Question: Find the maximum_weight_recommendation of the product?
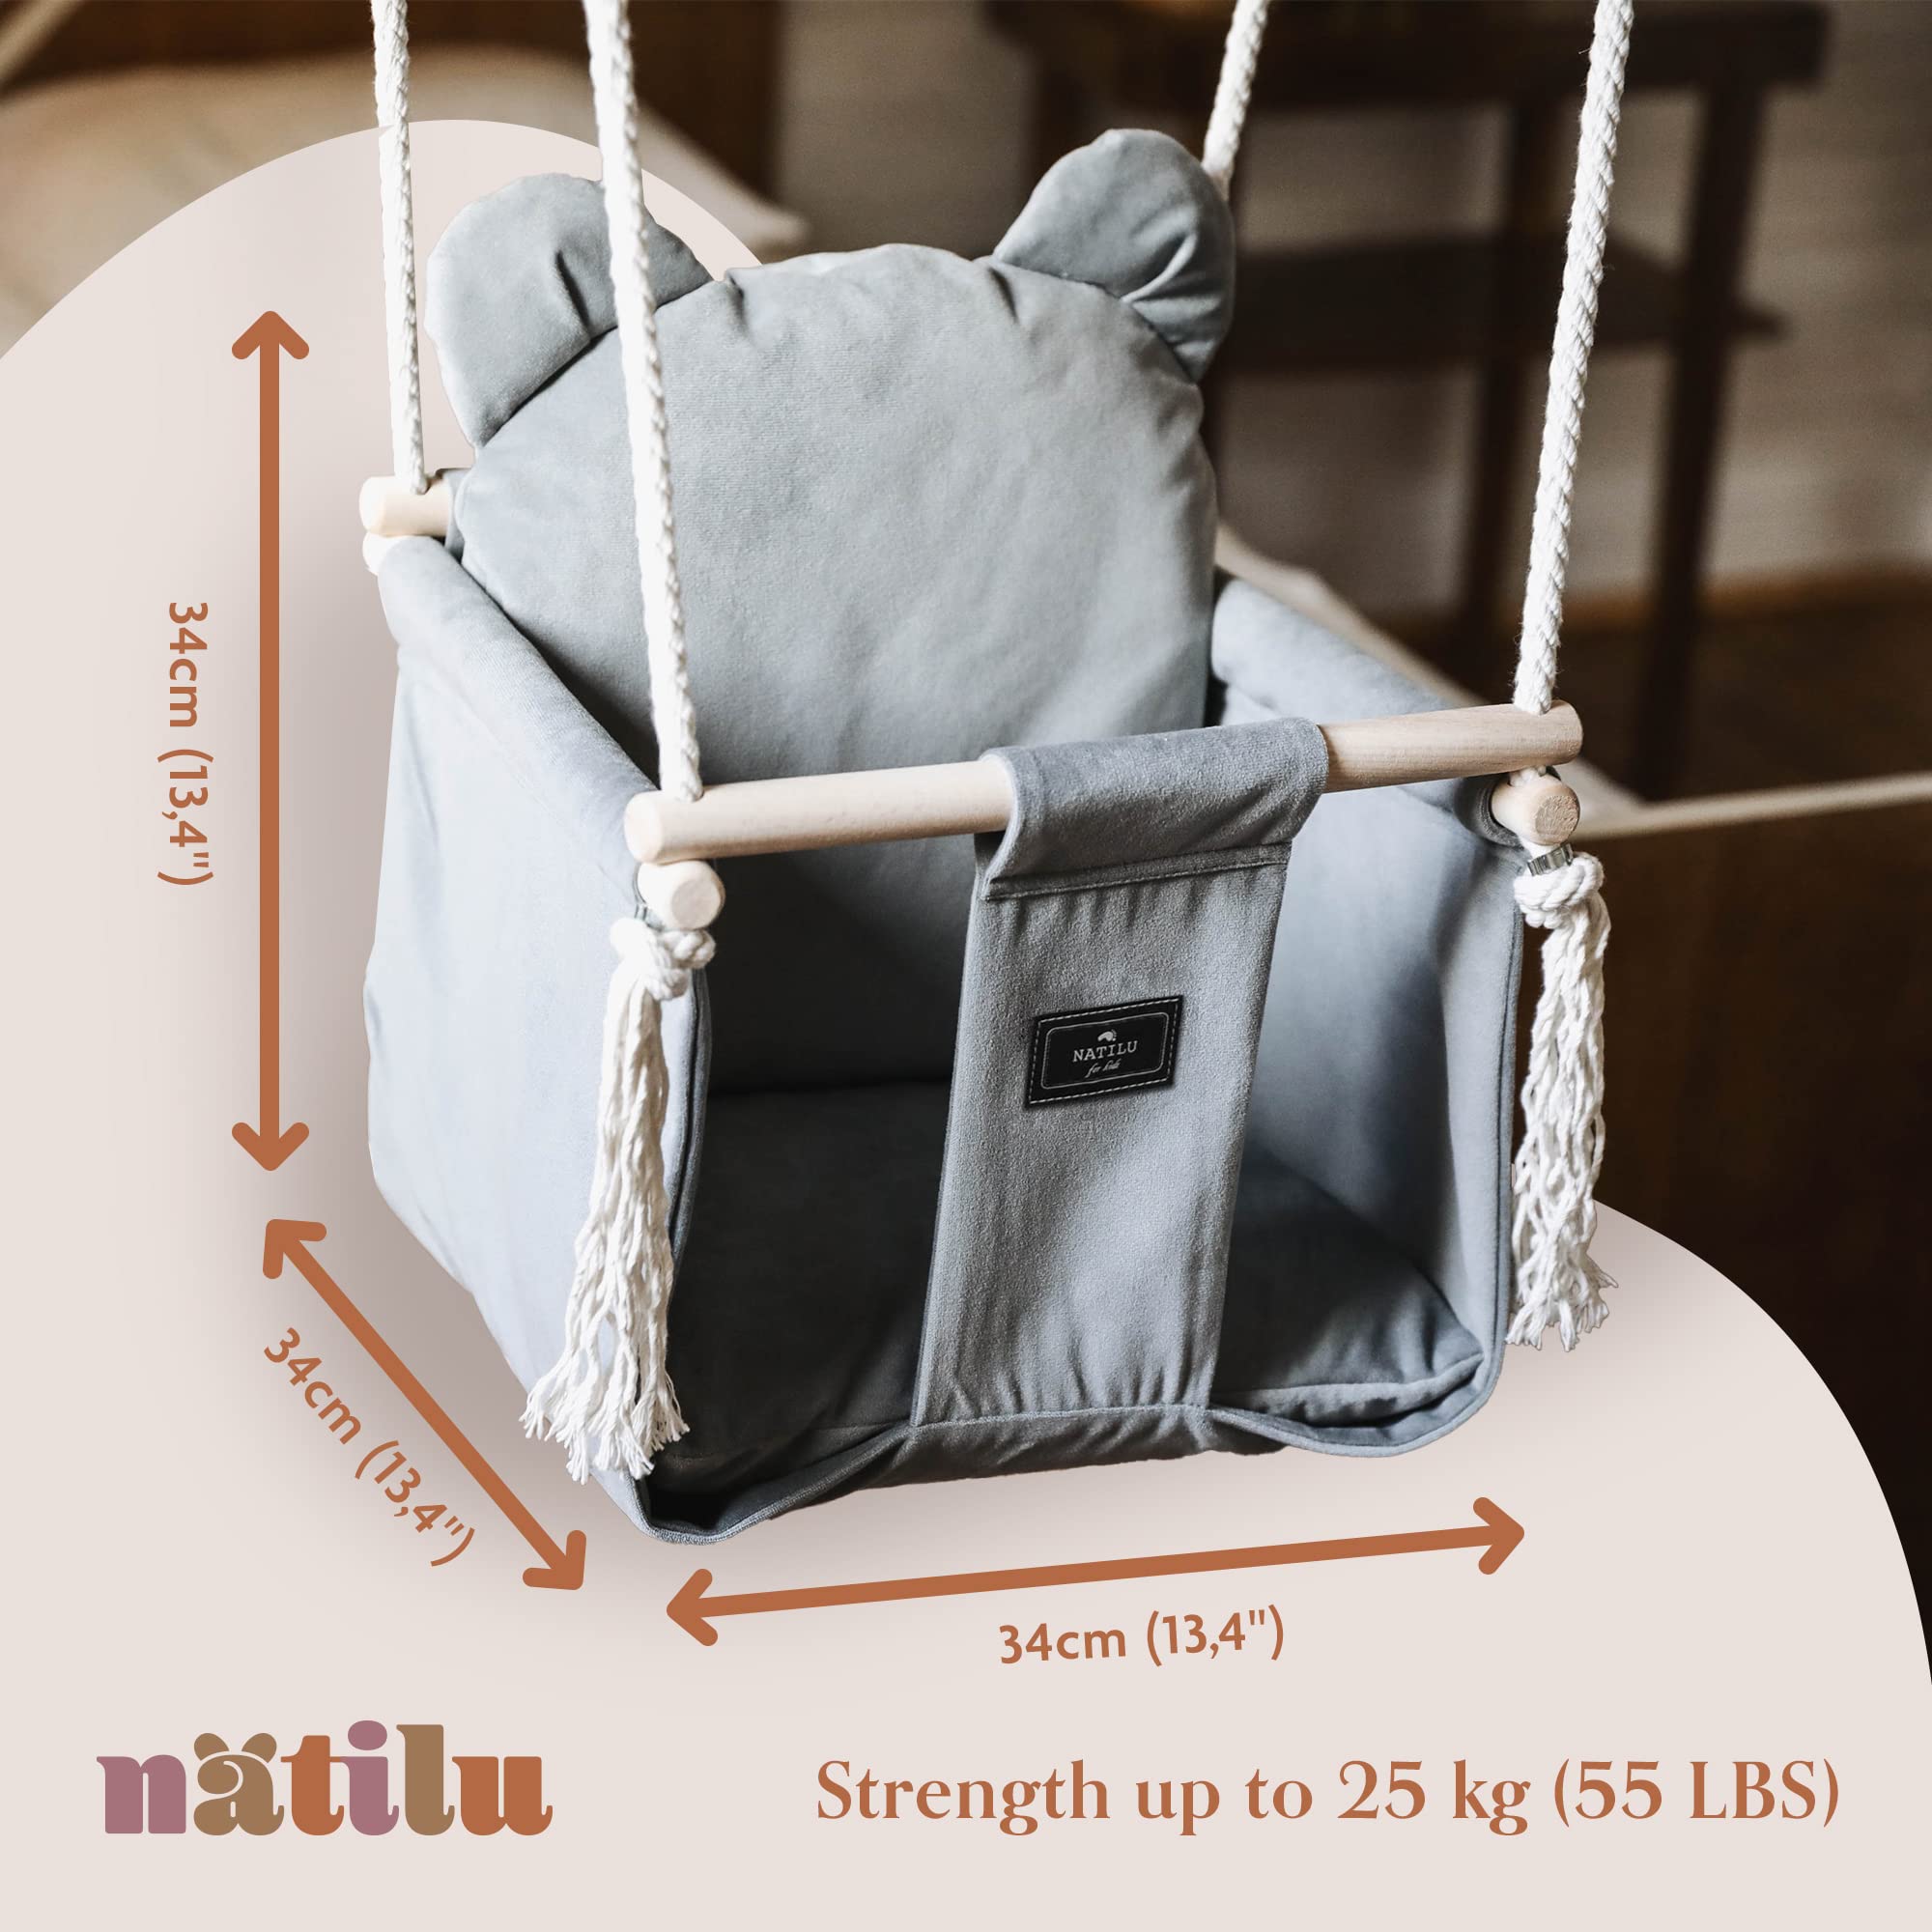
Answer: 25 kilogram